Pollyanna (play)

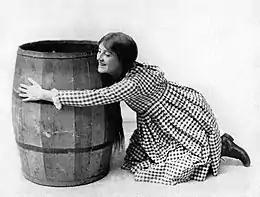

Act II ("John Pendleton's Library. Some weeks later.") Pendleton scolds Bleecker over his insistence on having seen a ghost come through the hedge. Dr. Chilton visits, and reminds Pendleton of how the Harrington sisters were once their loves. He informs Pendleton about the new girl who has cured all the hypochondriacs in the village and cheered the truly ill with her "Glad game". He confesses to having sicced her on Pendleton: "Old King Grouch" as she has labelled him. A sudden knocking on a cabinet door, and out pops Pollyanna. Dr. Chilton had told her about the secret passage between the houses, made twenty years before. Pollyanna slowly thaws Pendleton's heart with a fairy-tale she was told by her mother. A king had loved a princess, but they were forced apart by her father. The princess was forced to marry and to save souls, but still loved the king and prayed for him every night. Pendleton is entranced that his long-lost Charity Harrington had still loved him and prayed for him, even though married. He shows Pollyanna a large portrait of her mother, who Pollyanna resembles. Pollyanna is stunned; for the first time her composure breaks, and she cries out to the portrait, "Mother, come back to me! Nobody wants me!" She sobs until Pendleton comforts her, saying she can stay with him if Aunt Polly doesn't want her. Dr. Chilton is alarmed; Polly Harington won't allow it. But even as he and Pendleton debate, Pollyanna reappears, with her hat and suitcase. ("Two quick curtains, each opening on a still tableau of Pollyanna and Pendleton embracing, and Dr Chilton beaming.")